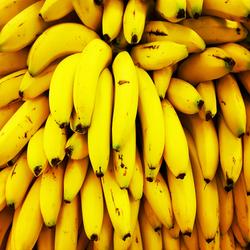
Label: Banana